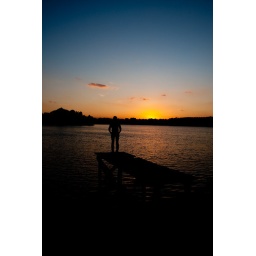
black person in front of the setting sun